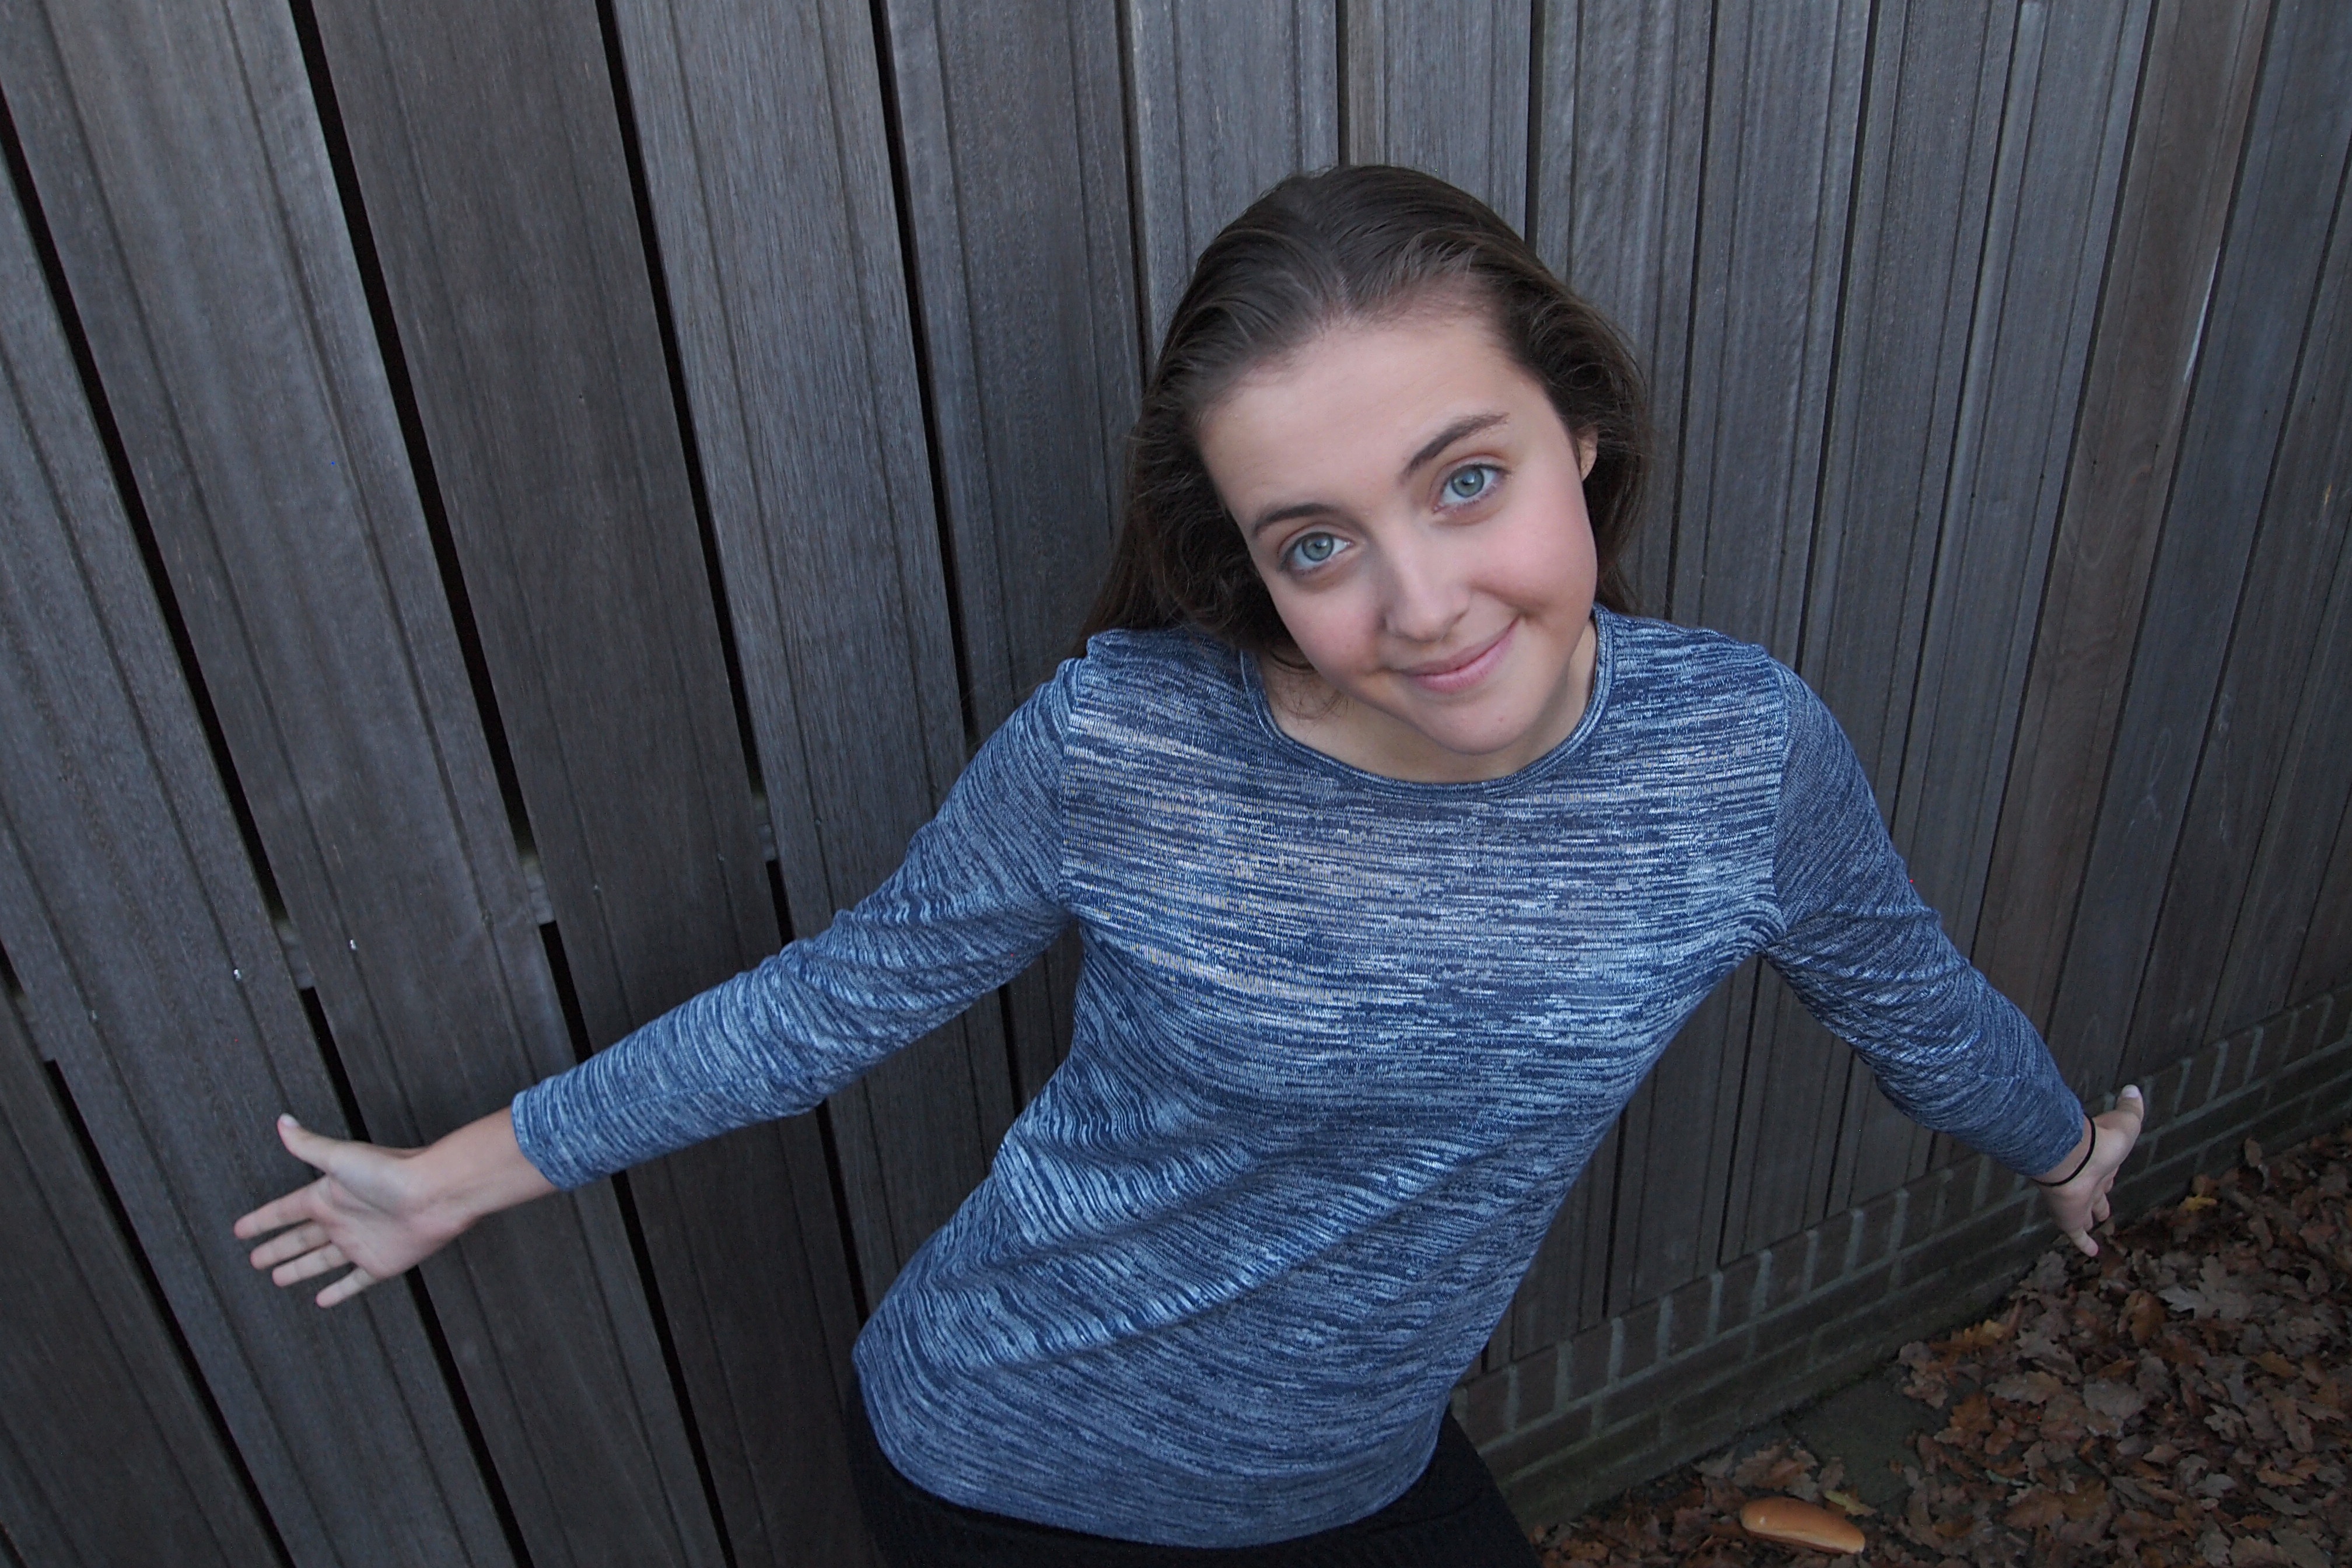
girl, photography, portrait, model, young, spring, child, blue, freedom, clothing, dress, happy, blue eyes, photo shoot, portrait photography